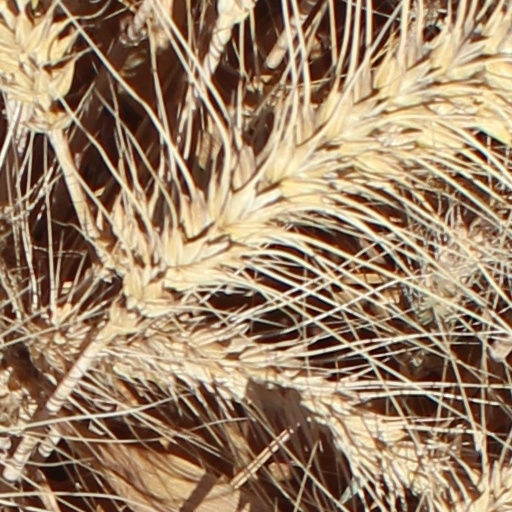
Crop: wheat